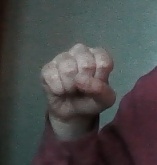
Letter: saad